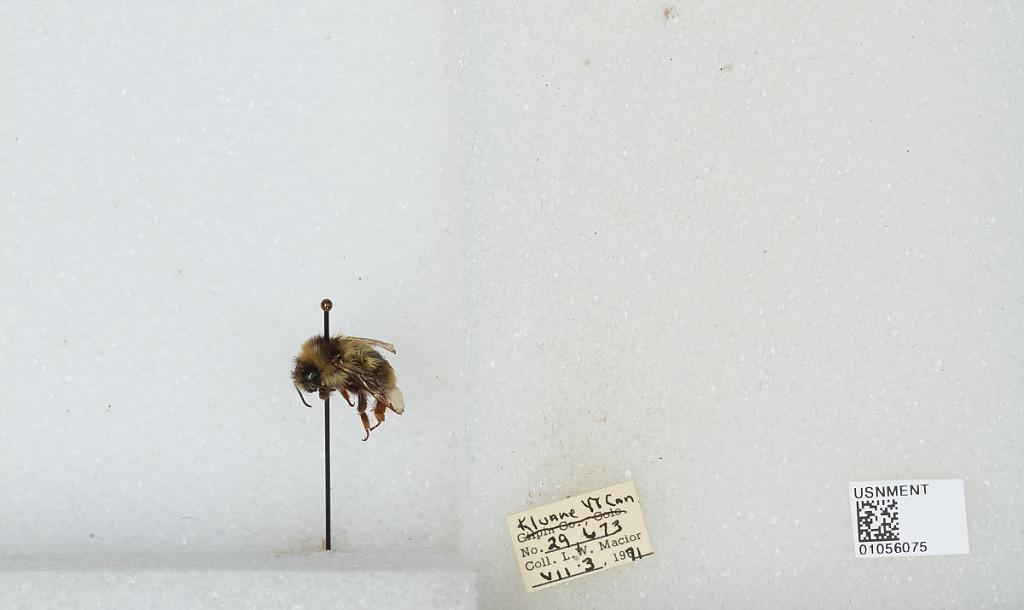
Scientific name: Bombus bifarius nearcticus
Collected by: L. Macior
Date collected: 1971-7-3
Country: Canada
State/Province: Yukon Territory
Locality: Kluane
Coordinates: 60.75, -139.5